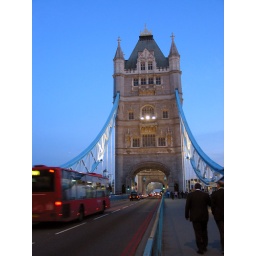
while walking over the tower bridge